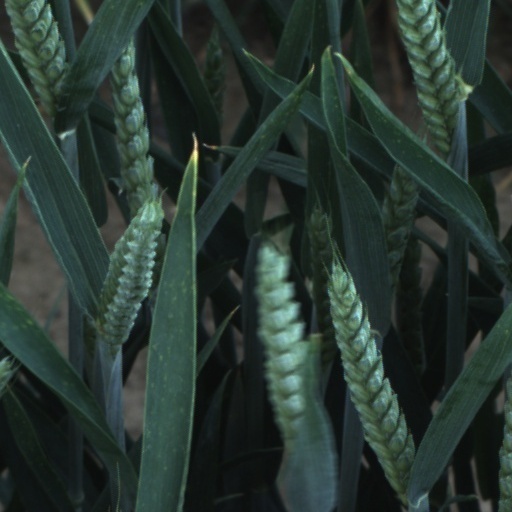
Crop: wheat